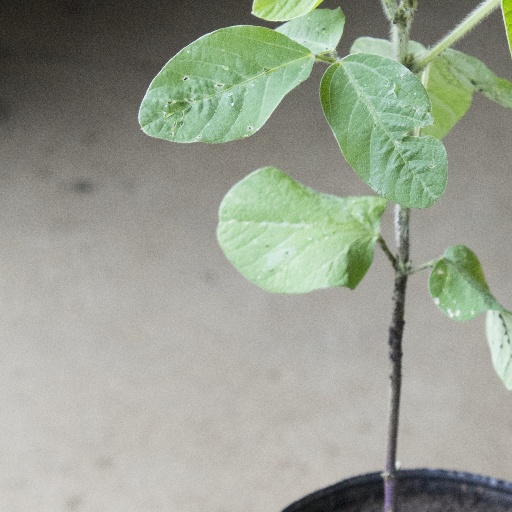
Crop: soybean